American ghettos

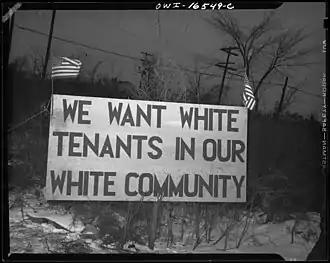
Protest sign at a housing project in Detroit, 1942

Ghettos in the United States are typically urban neighborhoods perceived as being high in crime and poverty. The origins of these areas are specific to the United States and its laws, which created ghettos through both legislation and private efforts to segregate America for political, economic, social, and ideological reasons: "de jure" and "de facto" segregation. "De facto" segregation continues today in ways such as residential segregation and school segregation because of contemporary behavior and the historical legacy of "de jure" segregation.